Alfred Wegener

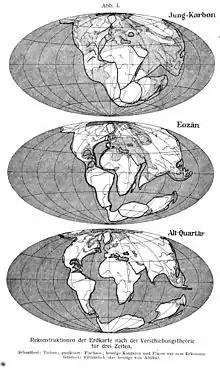
Original world maps created by Wegener showing Pangaea and the continents drifting apart. Its spatial and temporal classification corresponds to his conception at that time, not to the later proven positions and geological epochs.

On 24 September, although the route markers were by now largely buried under snow, Wegener set out with thirteen Greenlanders and his meteorologist Fritz Loewe to supply the camp by dog sled. During the journey, the temperature reached and Loewe's toes became so frostbitten they had to be amputated with a penknife without anaesthetic. Twelve of the Greenlanders returned to West camp. On 19 October the remaining three members of the expedition reached ".